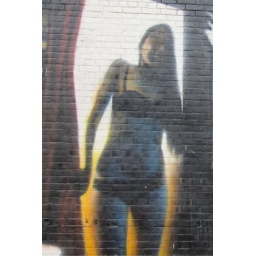
The girl in the wall